The Unsex'd Females

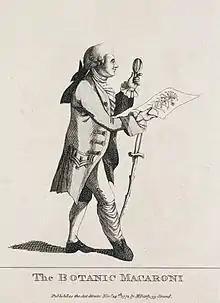
Caricature of botanist Joseph Banks, 1772, which equates flowers and female genitalia

To Polwhele this is practically pornography and he graphically depicts the repercussions should women and girls be allowed to practise botany: